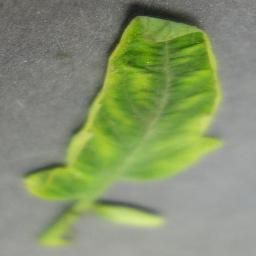
Label: Tomato___Tomato_Yellow_Leaf_Curl_Virus